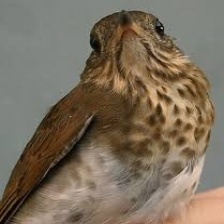
Species: VEERY
Scientific name: CATHARUS FUSCESCENS